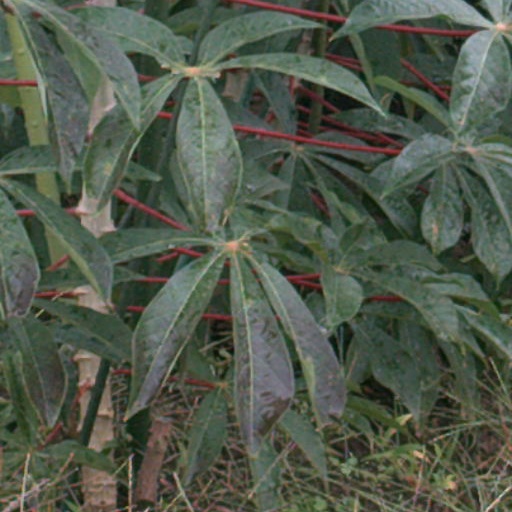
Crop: cassava